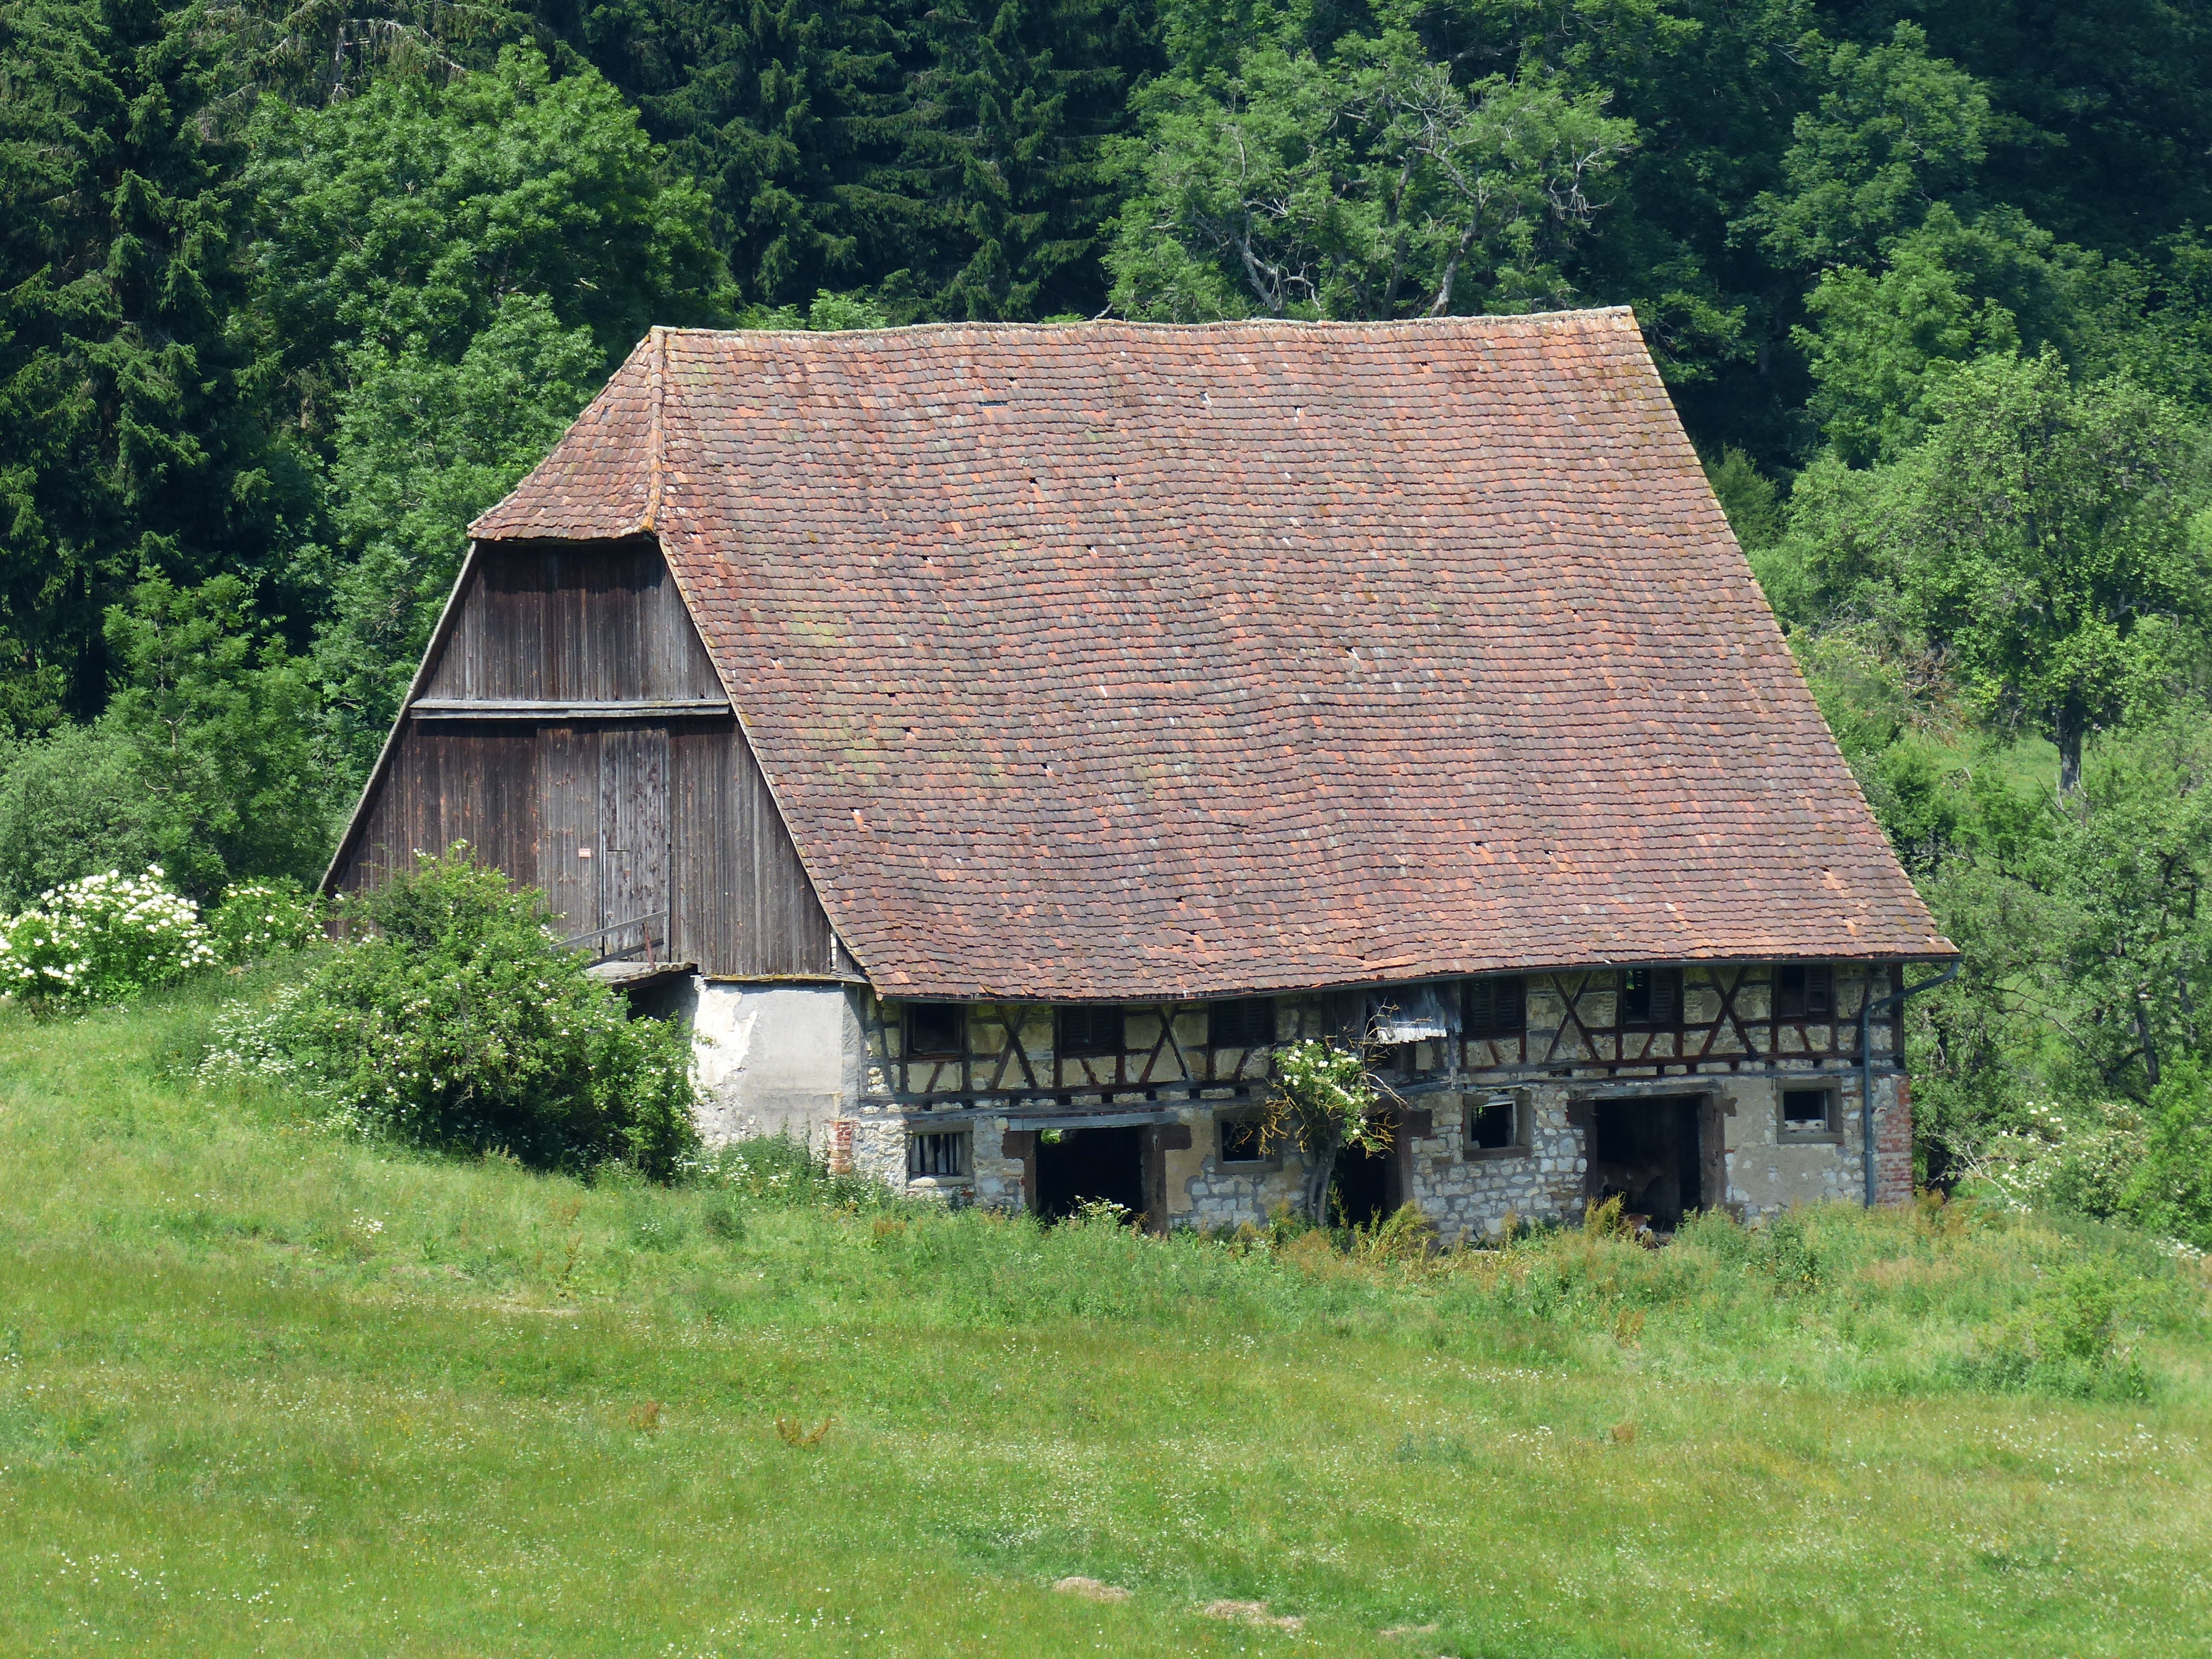
farm, house, roof, building, barn, shed, hut, village, shack, hike, cottage, agriculture, farmhouse, log cabin, idyll, destination, thatching, more, fachwerkhaus, rural area, excursion day, swabian alb, scheuer, summer day, alb eaves, zollernalb, outdoor structure, sheep mountain, balingen mountains, balingen, wenzel stone, alb hike, swabian alb nordrand route